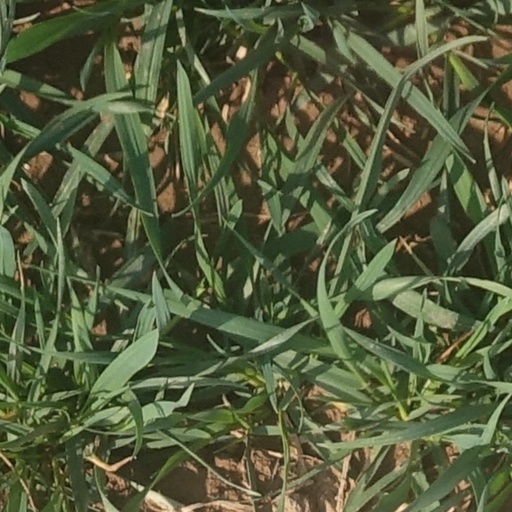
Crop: wheat